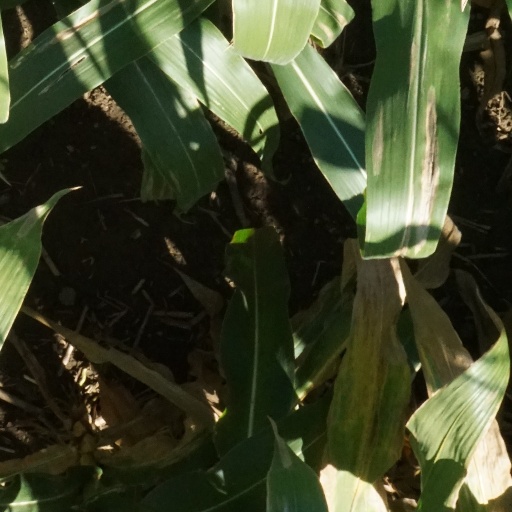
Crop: maize; corn